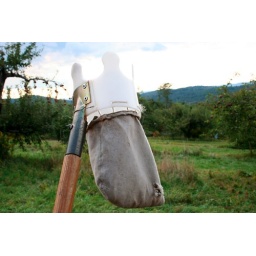
I took this while apple picking in the fall...this picker. looked like a horse